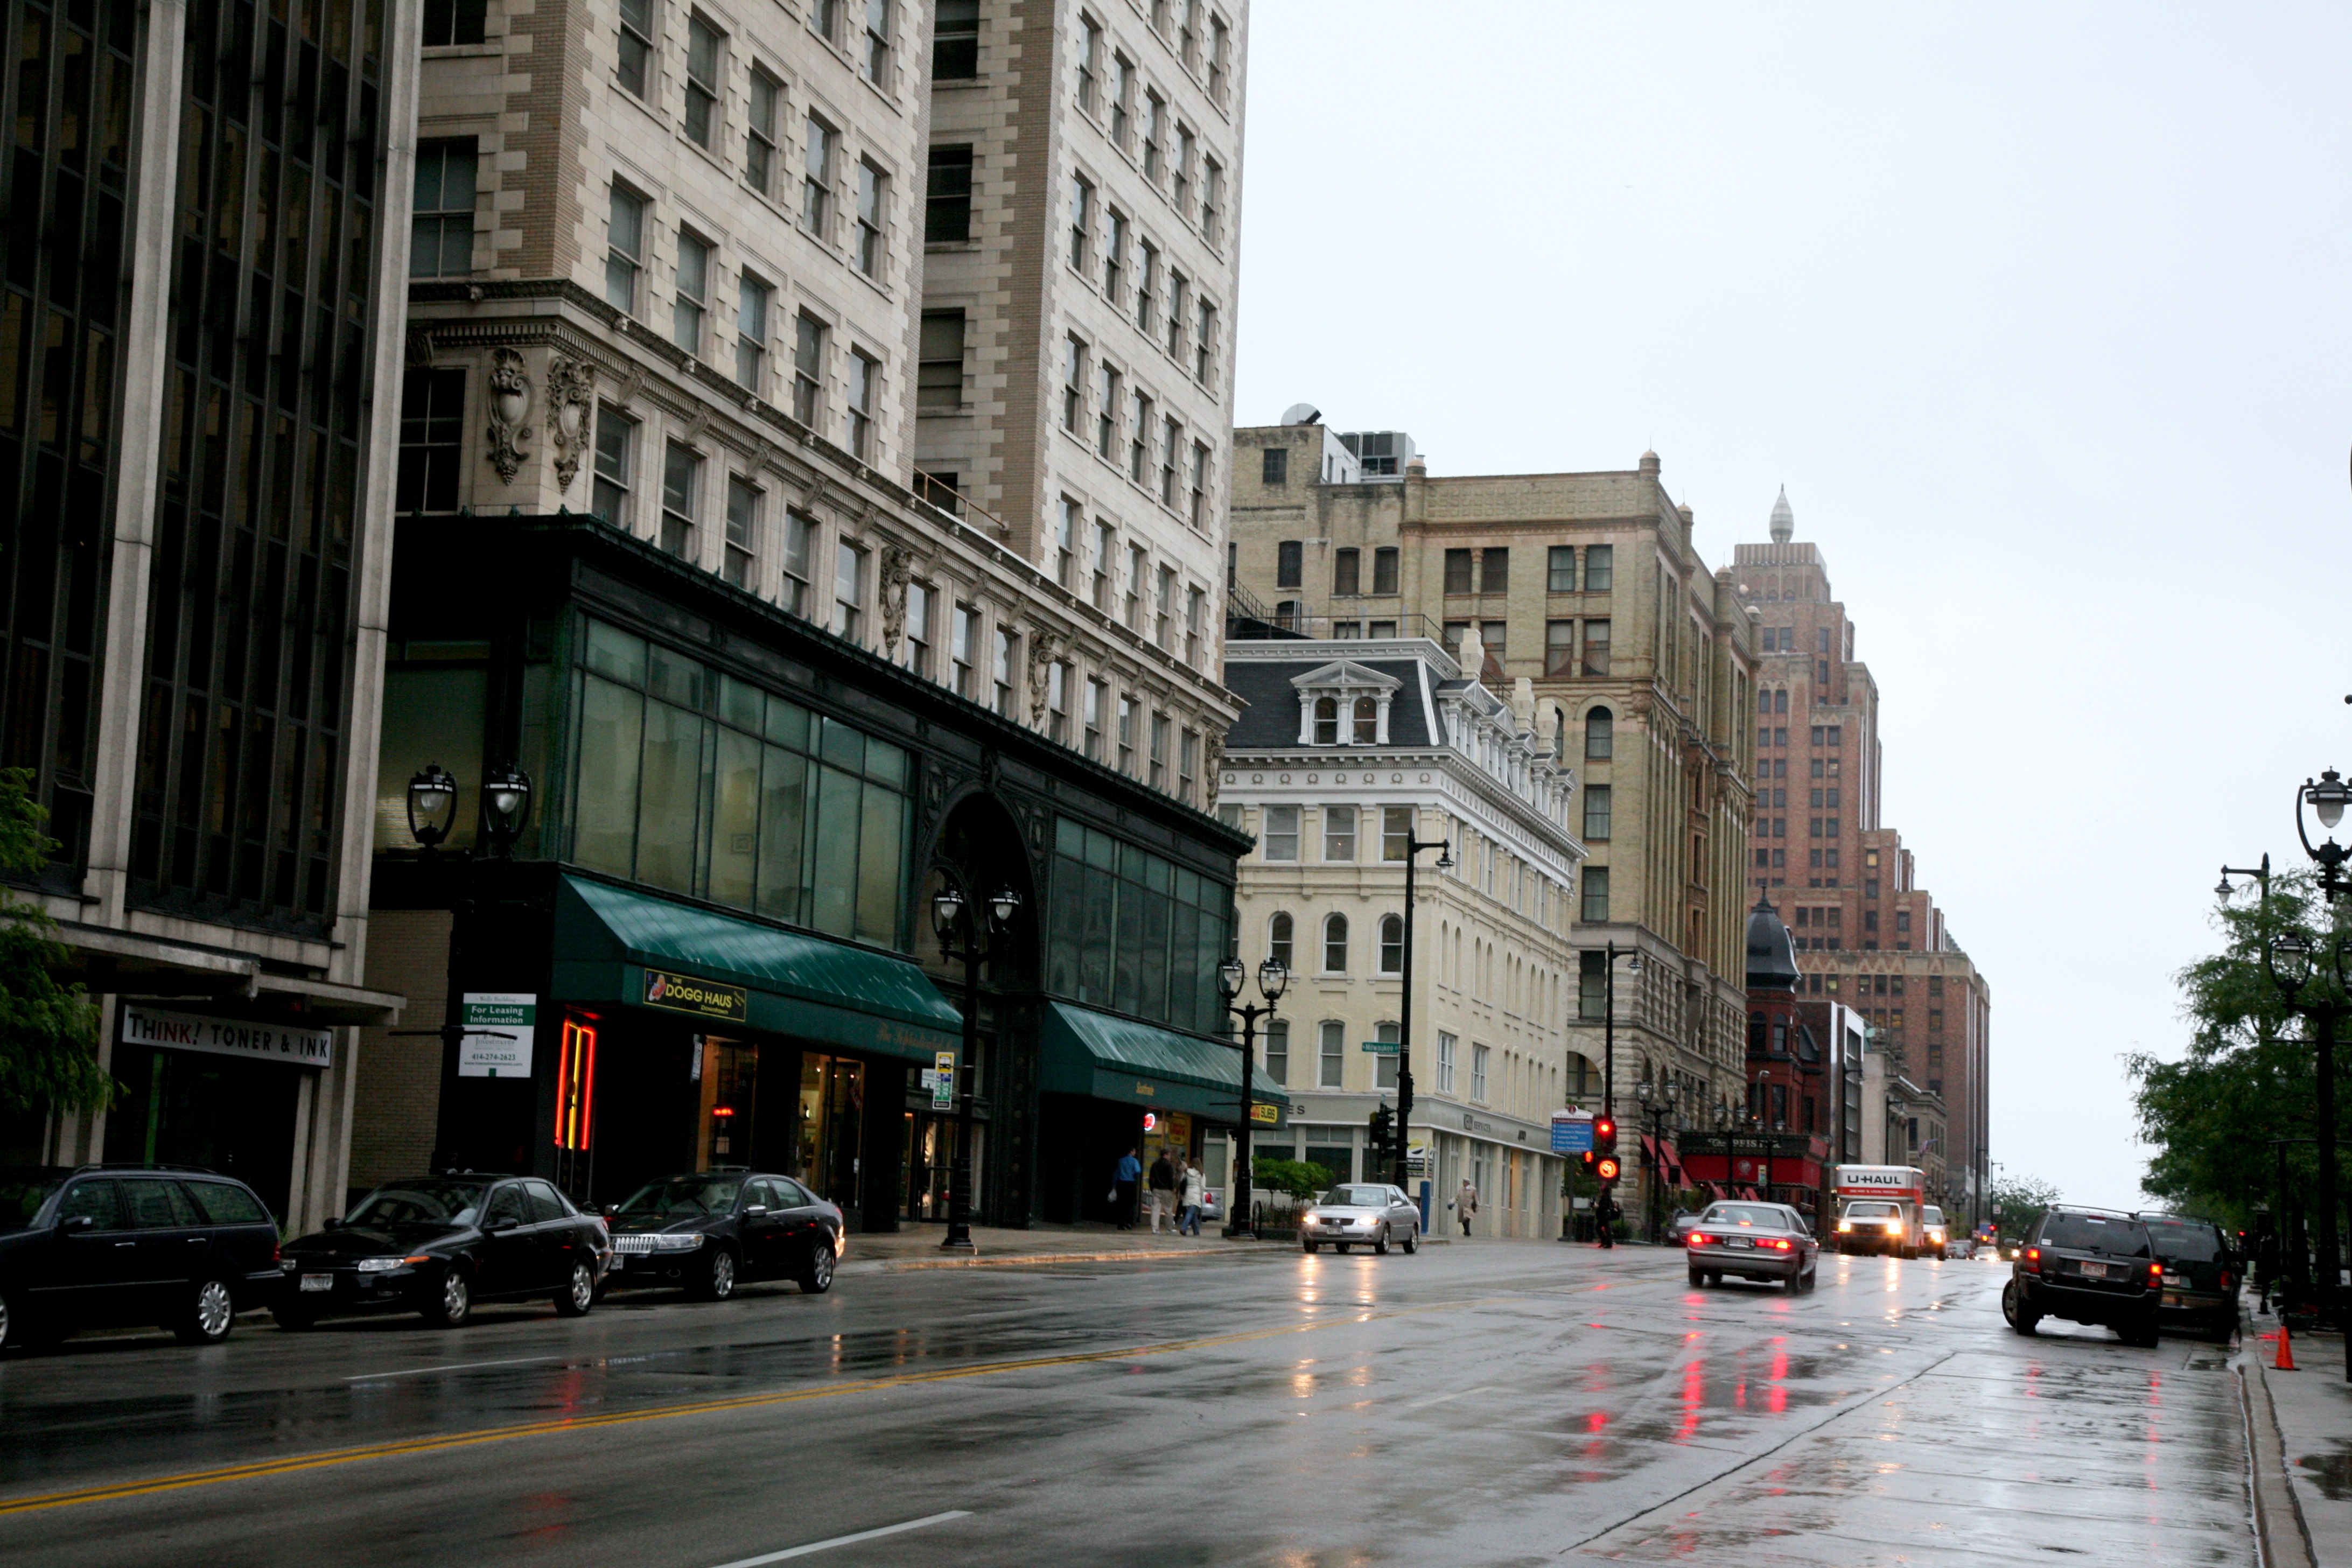
pedestrian, architecture, road, street, rain, town, city, cityscape, downtown, lane, waterway, infrastructure, pluie, wisconsin, milwaukee, neighbourhood, urban area, residential area, human settlement, metropolitan area